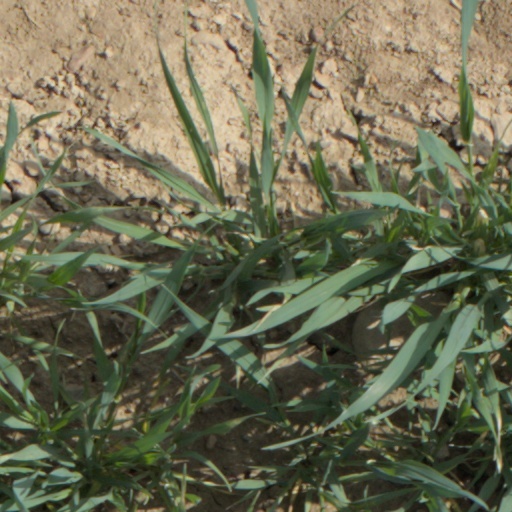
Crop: wheat